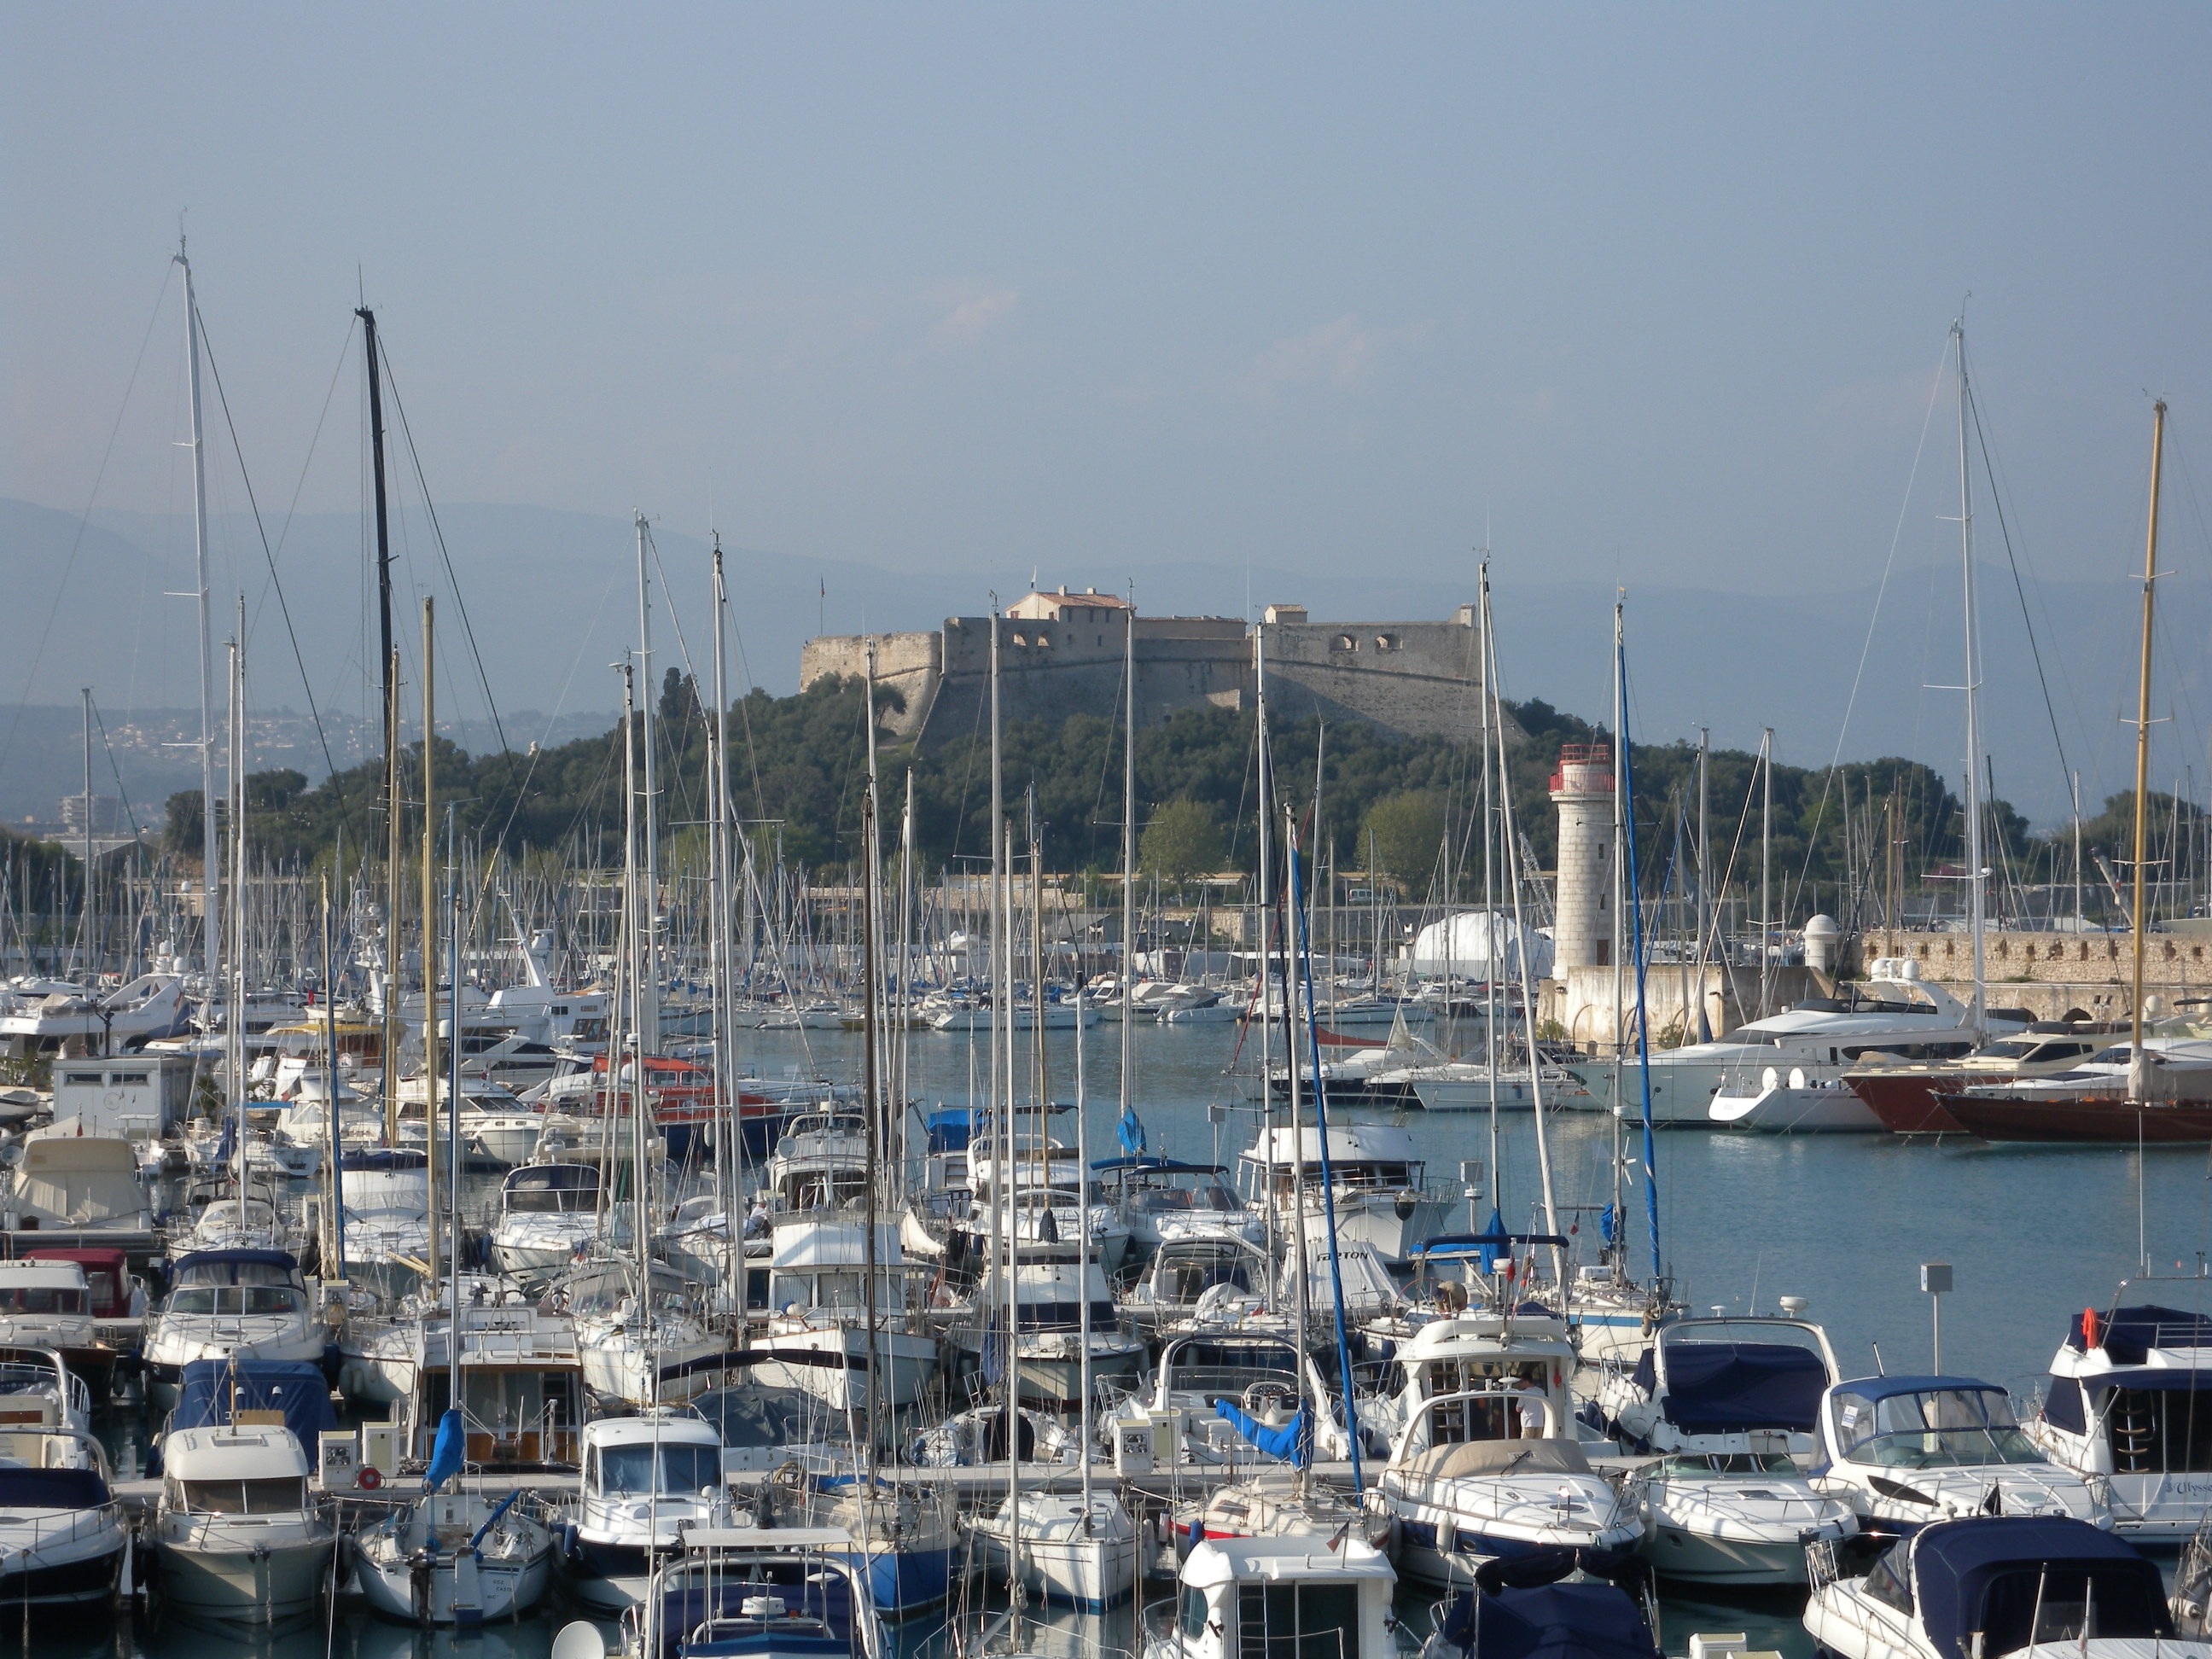
sea, water, dock, sky, boat, city, yacht, harbor, marina, port, watercraft, antibes, m diterrann e, port vauban